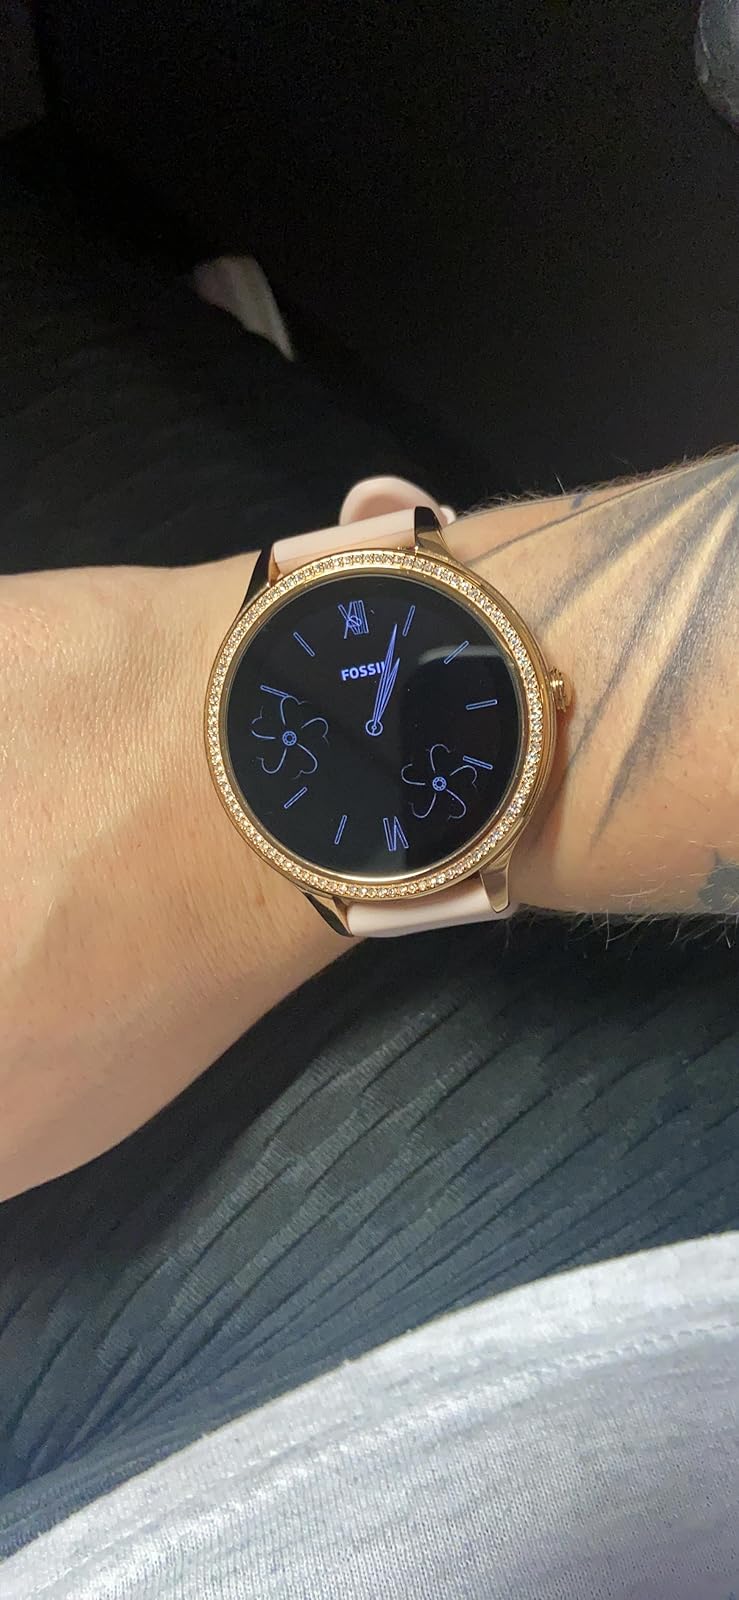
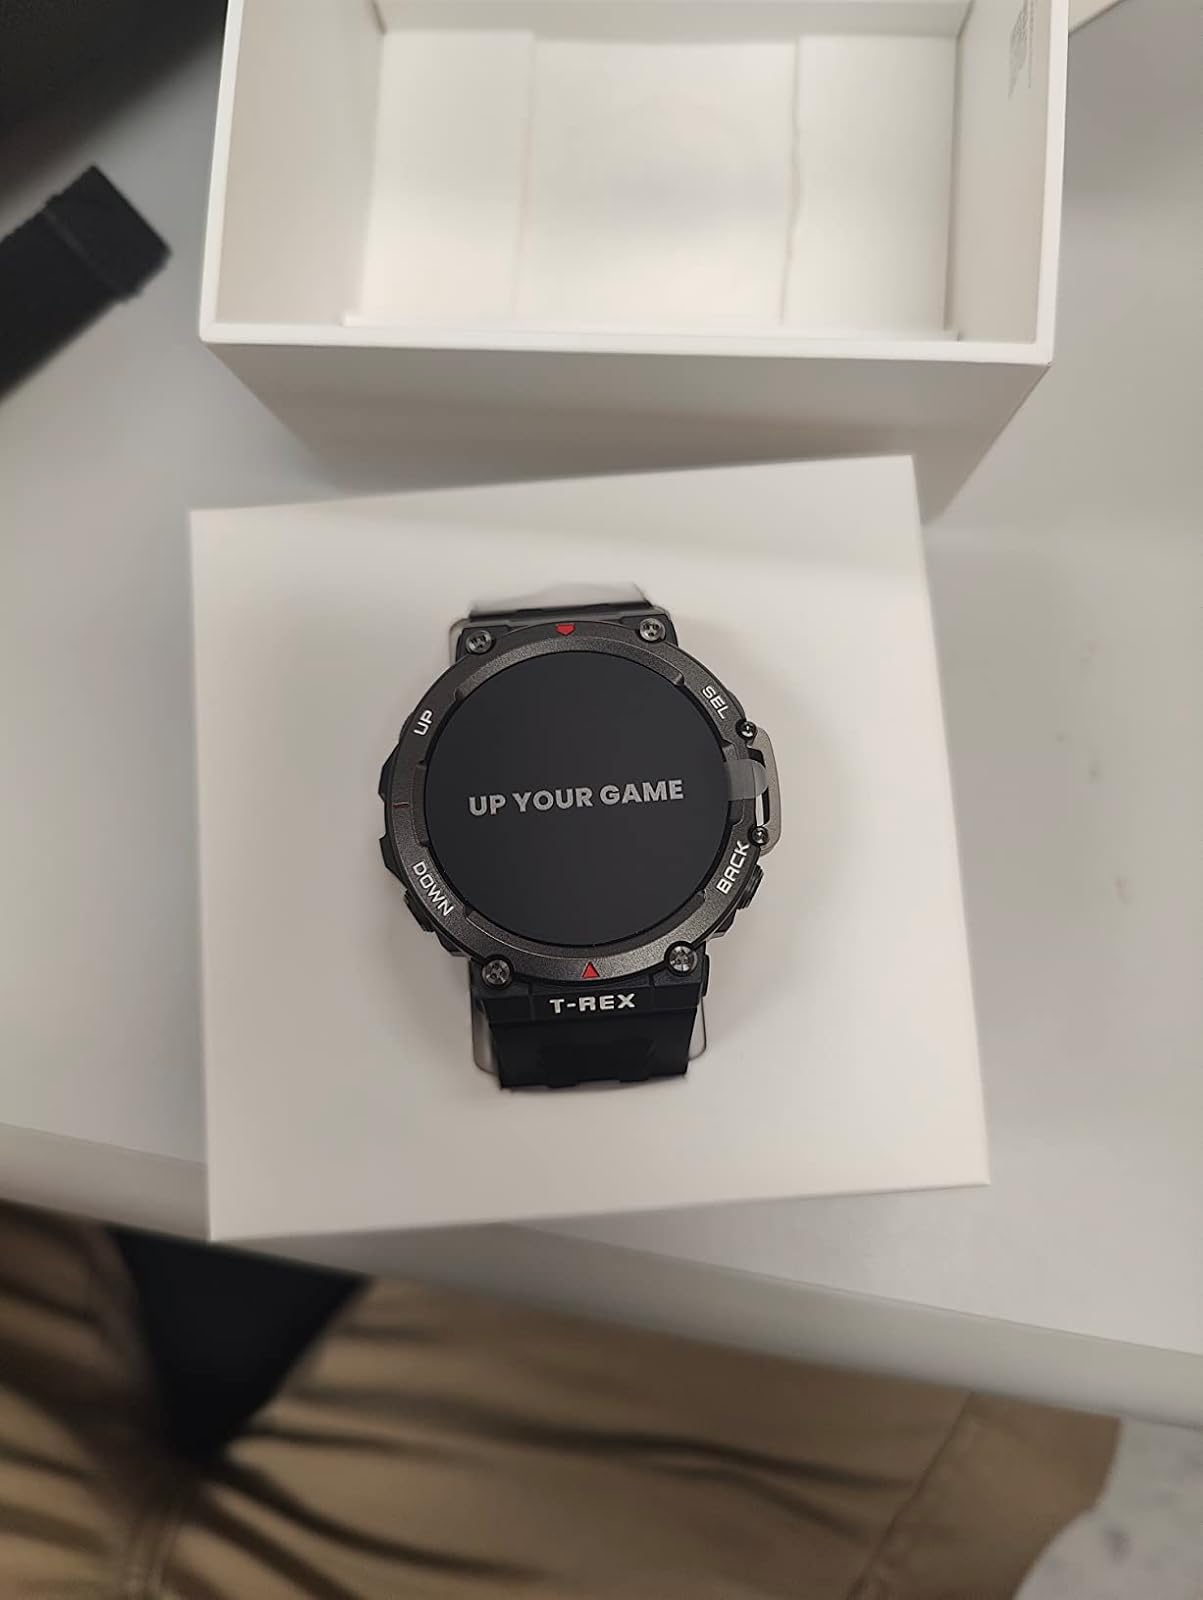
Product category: smartwatch
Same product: no